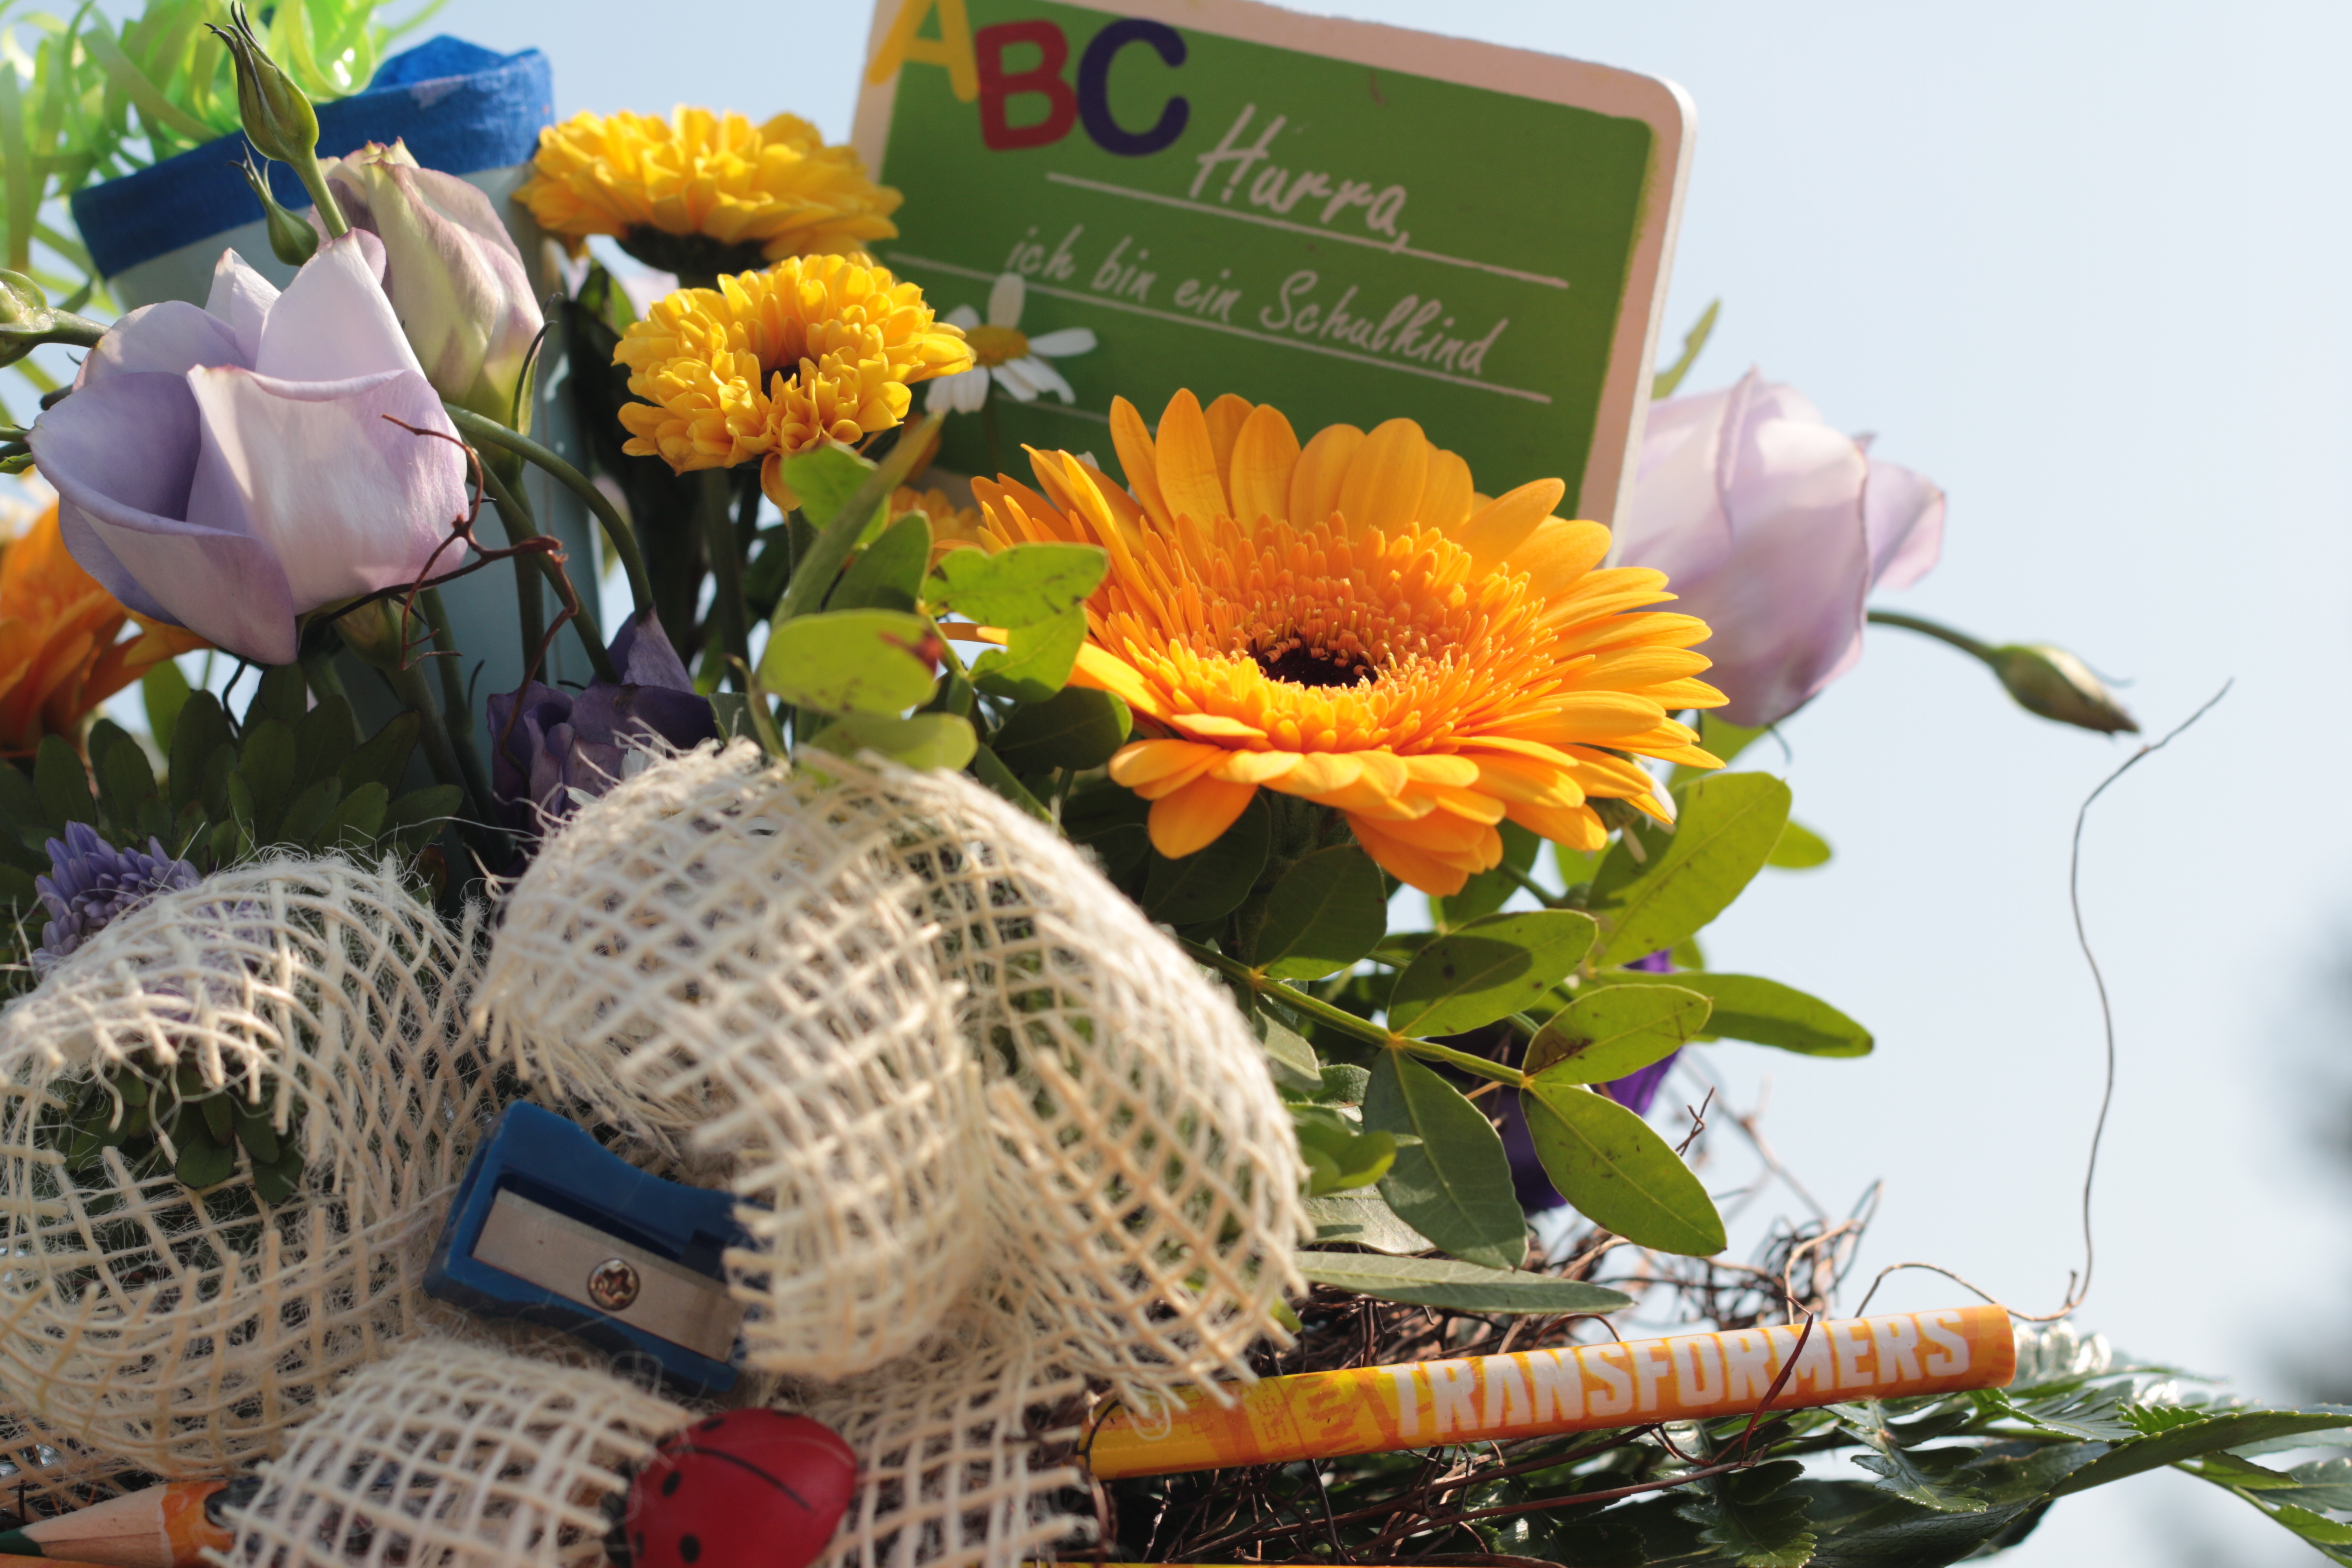
plant, flower, bouquet, gift, training, flora, floristry, floral arrangement, flowering plant, daisy family, flower bouquet, schult te, cut flowers, floral design, land plant, flower arranging